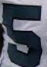
Number: 5